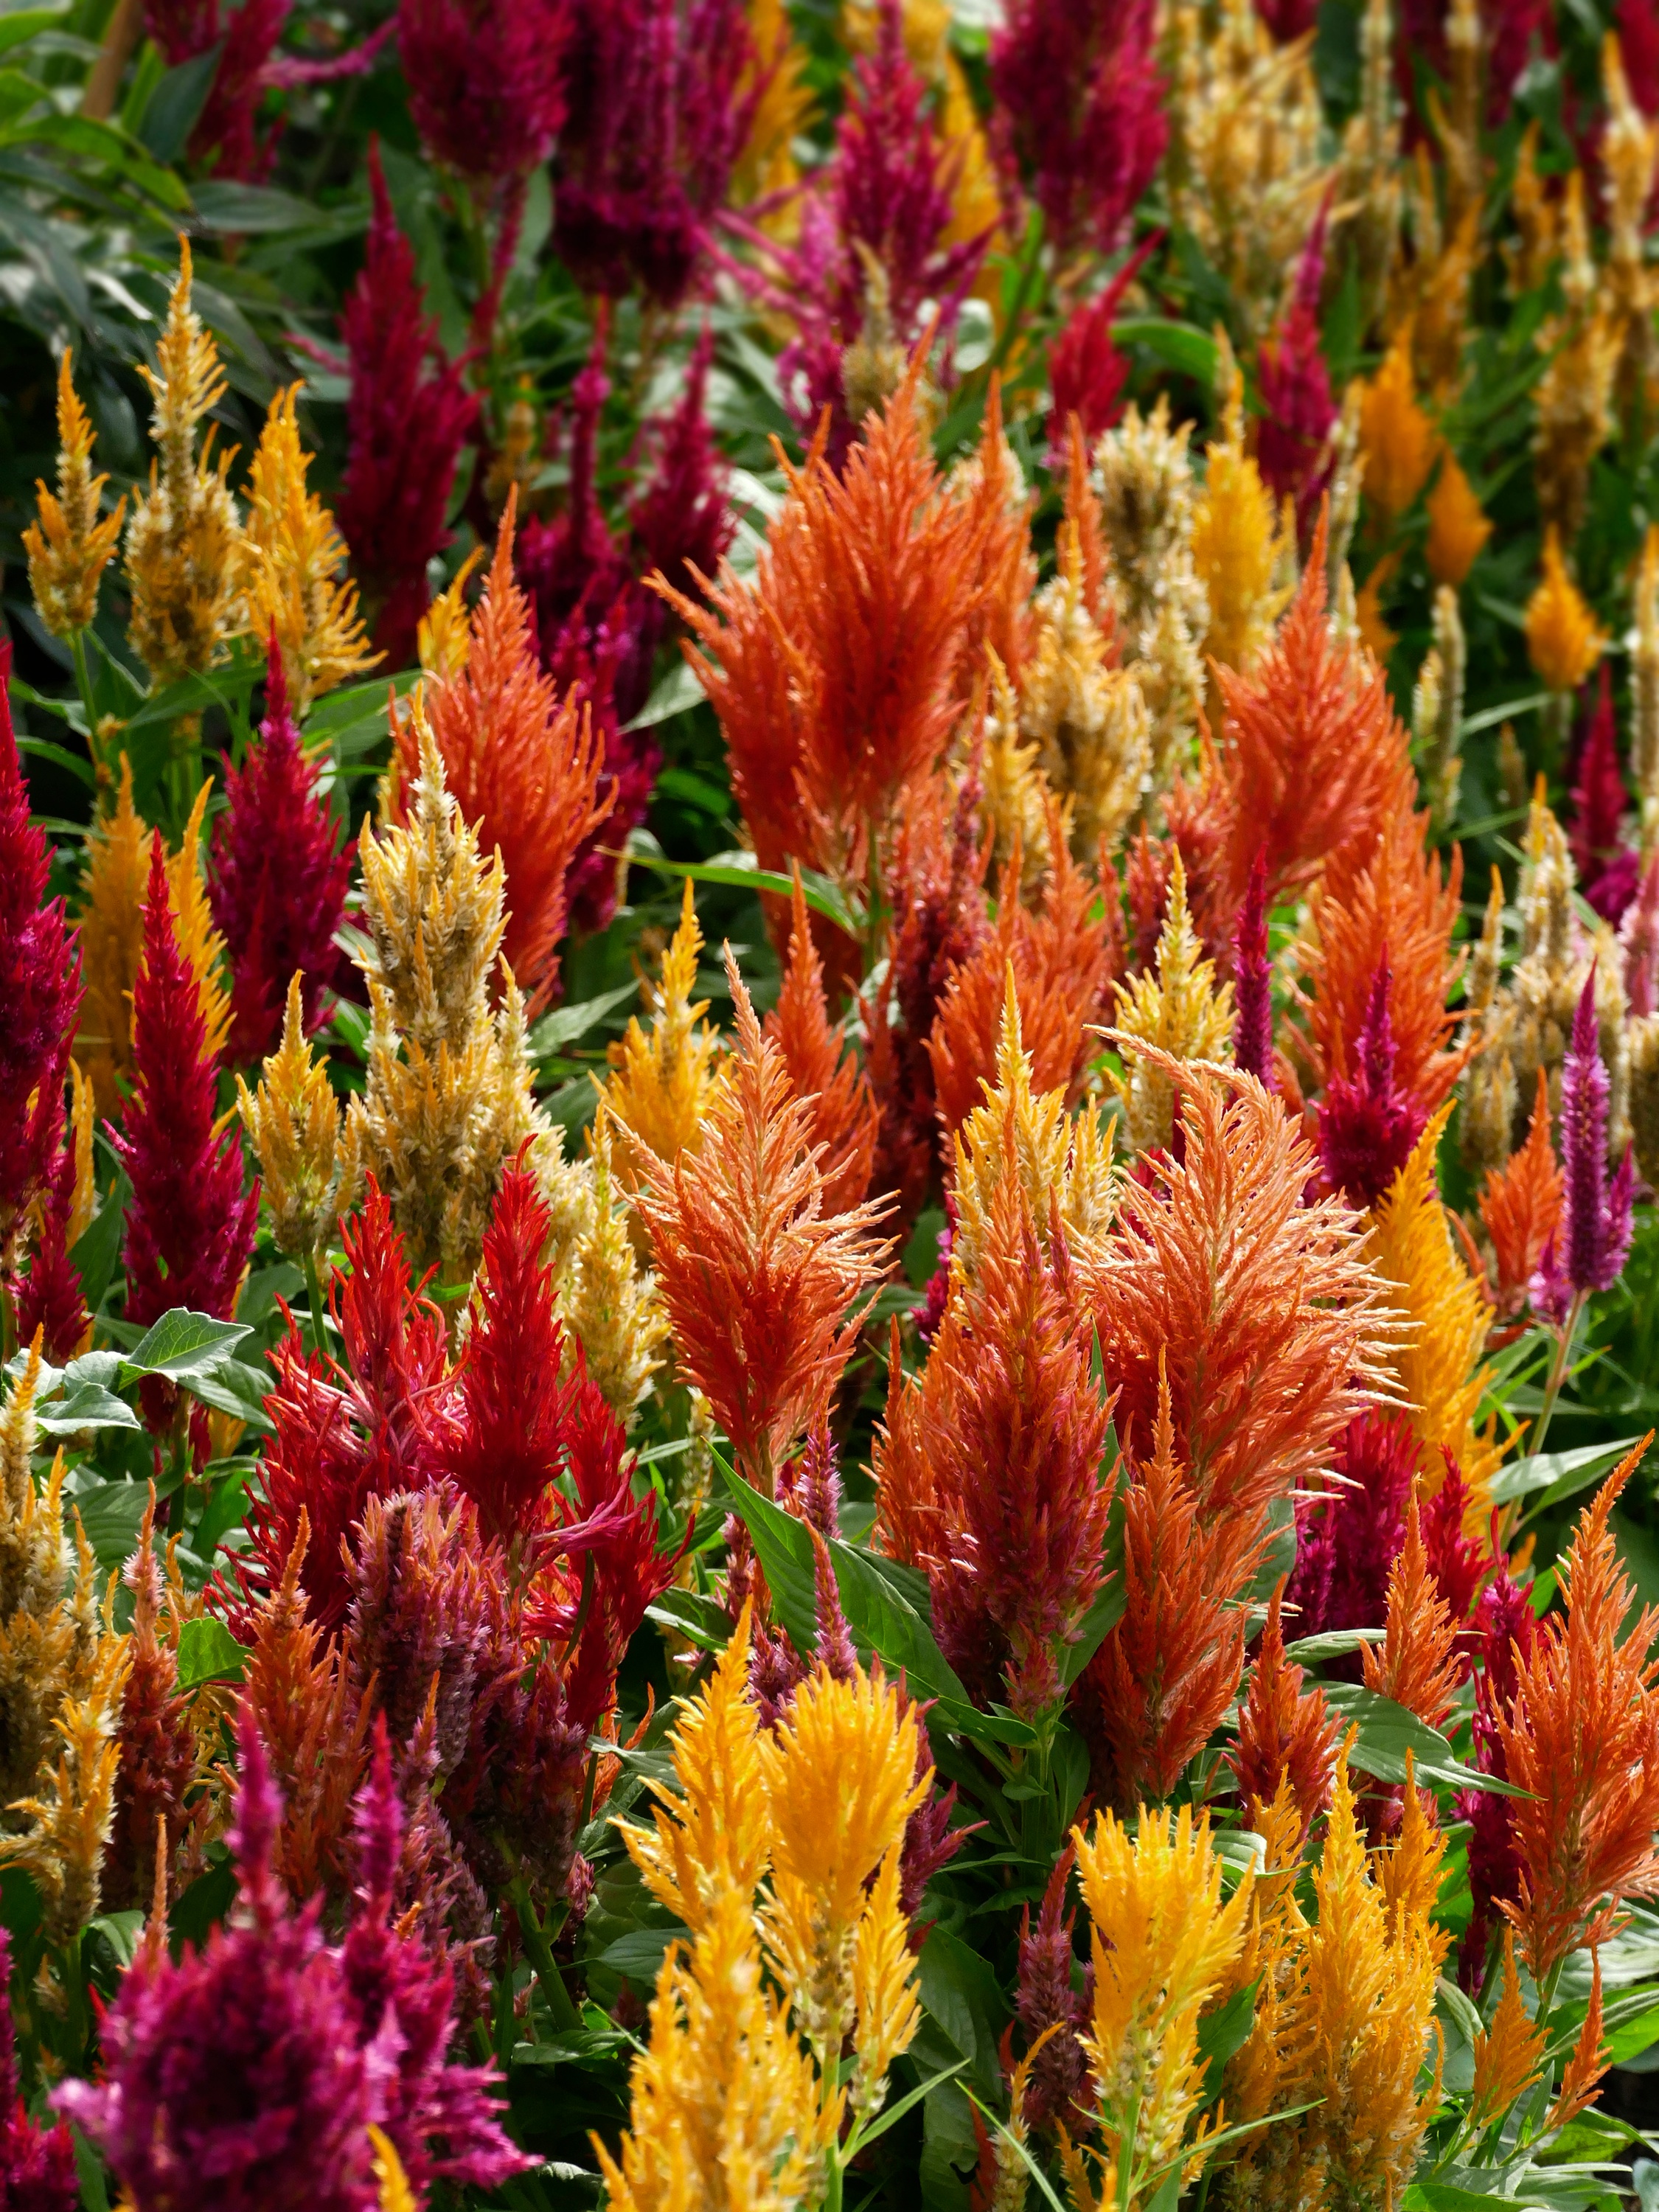
plant, flower, autumn, botany, flora, wildflower, shrub, flowering plant, torch lily, annual plant, grass family, land plant, castilleja, woolflowers and cockscombs